Rushall, West Midlands

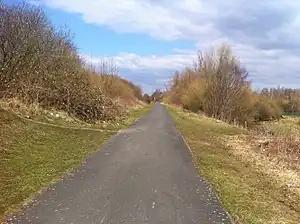
Rushall station site on the disused South Staffordshire Line (Now a greenway)

Rushall's main shopping centre is divided by a junction controlled by traffic lights on Lichfield Road, Station Road, Daw End Lane, Walsall Road, Pelsall Lane, and Springfields. It contains basic amenities but there is also a war memorial, there was a library until its closure in 2017 as part of a council budget cut, there is a McDonald's on Daw End Lane, there is also a small church called "Christ The King Church", a Labour Club, Travis Perkins factory and Community Centre.